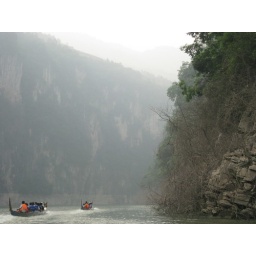
Speeding down the river in our boats